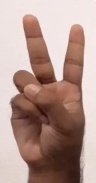
ASL sign: V